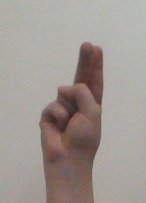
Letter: taa